Martin Wyldeck

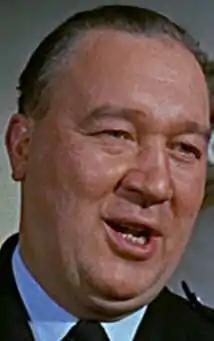
in Doctor in Love

Martin Wyldeck (11 January 1914 – 29 April 1988) was an English actor who played a wide range of parts over many years on stage, screen and TV.